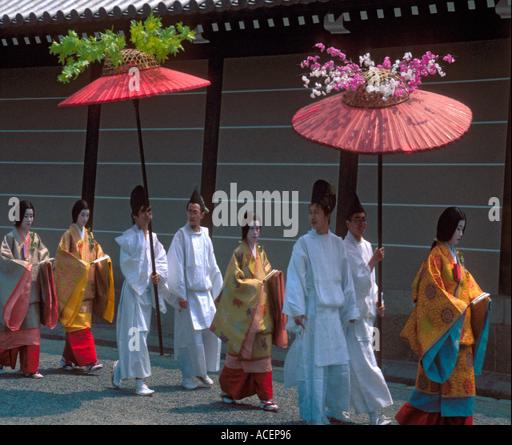
large red umbrellas and women wearing costumes during festival